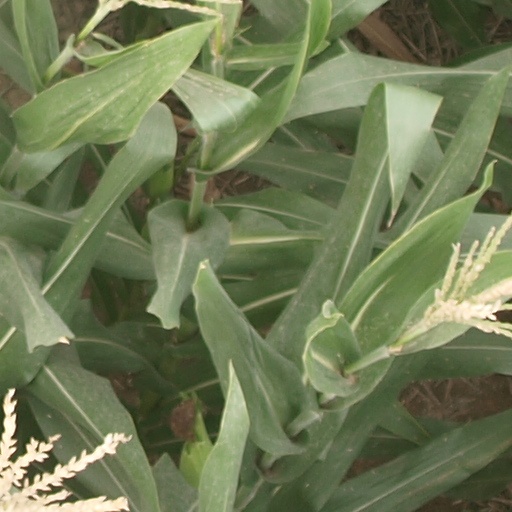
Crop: maize; corn